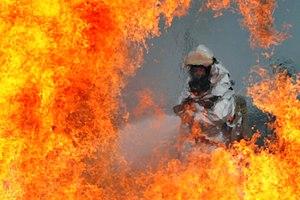
Pompier de l'U.S. Air Force arrosant un feu lors d'une simulation d'écrasement d'un C-130 Hercules à la Osan Air Base de Corée.
Un pompier est une personne principalement entraînée à combattre le feu, mais qui est aussi apte à offrir une gamme de secours de diverses natures. Sa mission principale est de protéger les personnes, les biens et l'environnement.